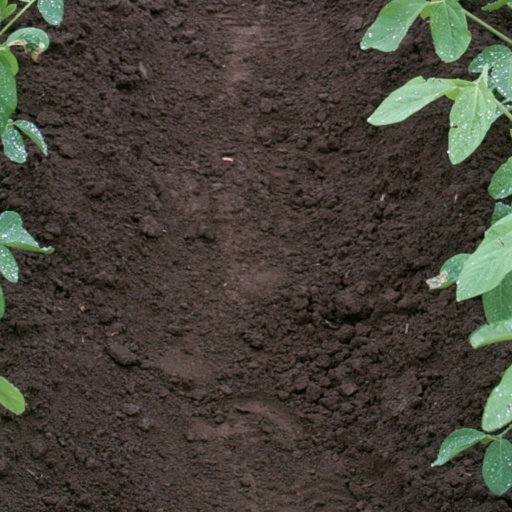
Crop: soybean